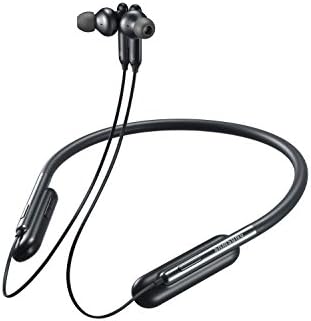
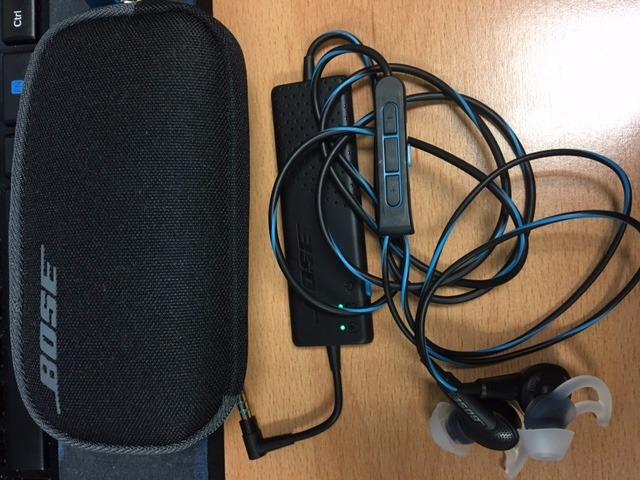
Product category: headphones
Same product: no